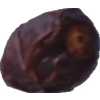
Label: dates